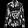
Label: Shirt